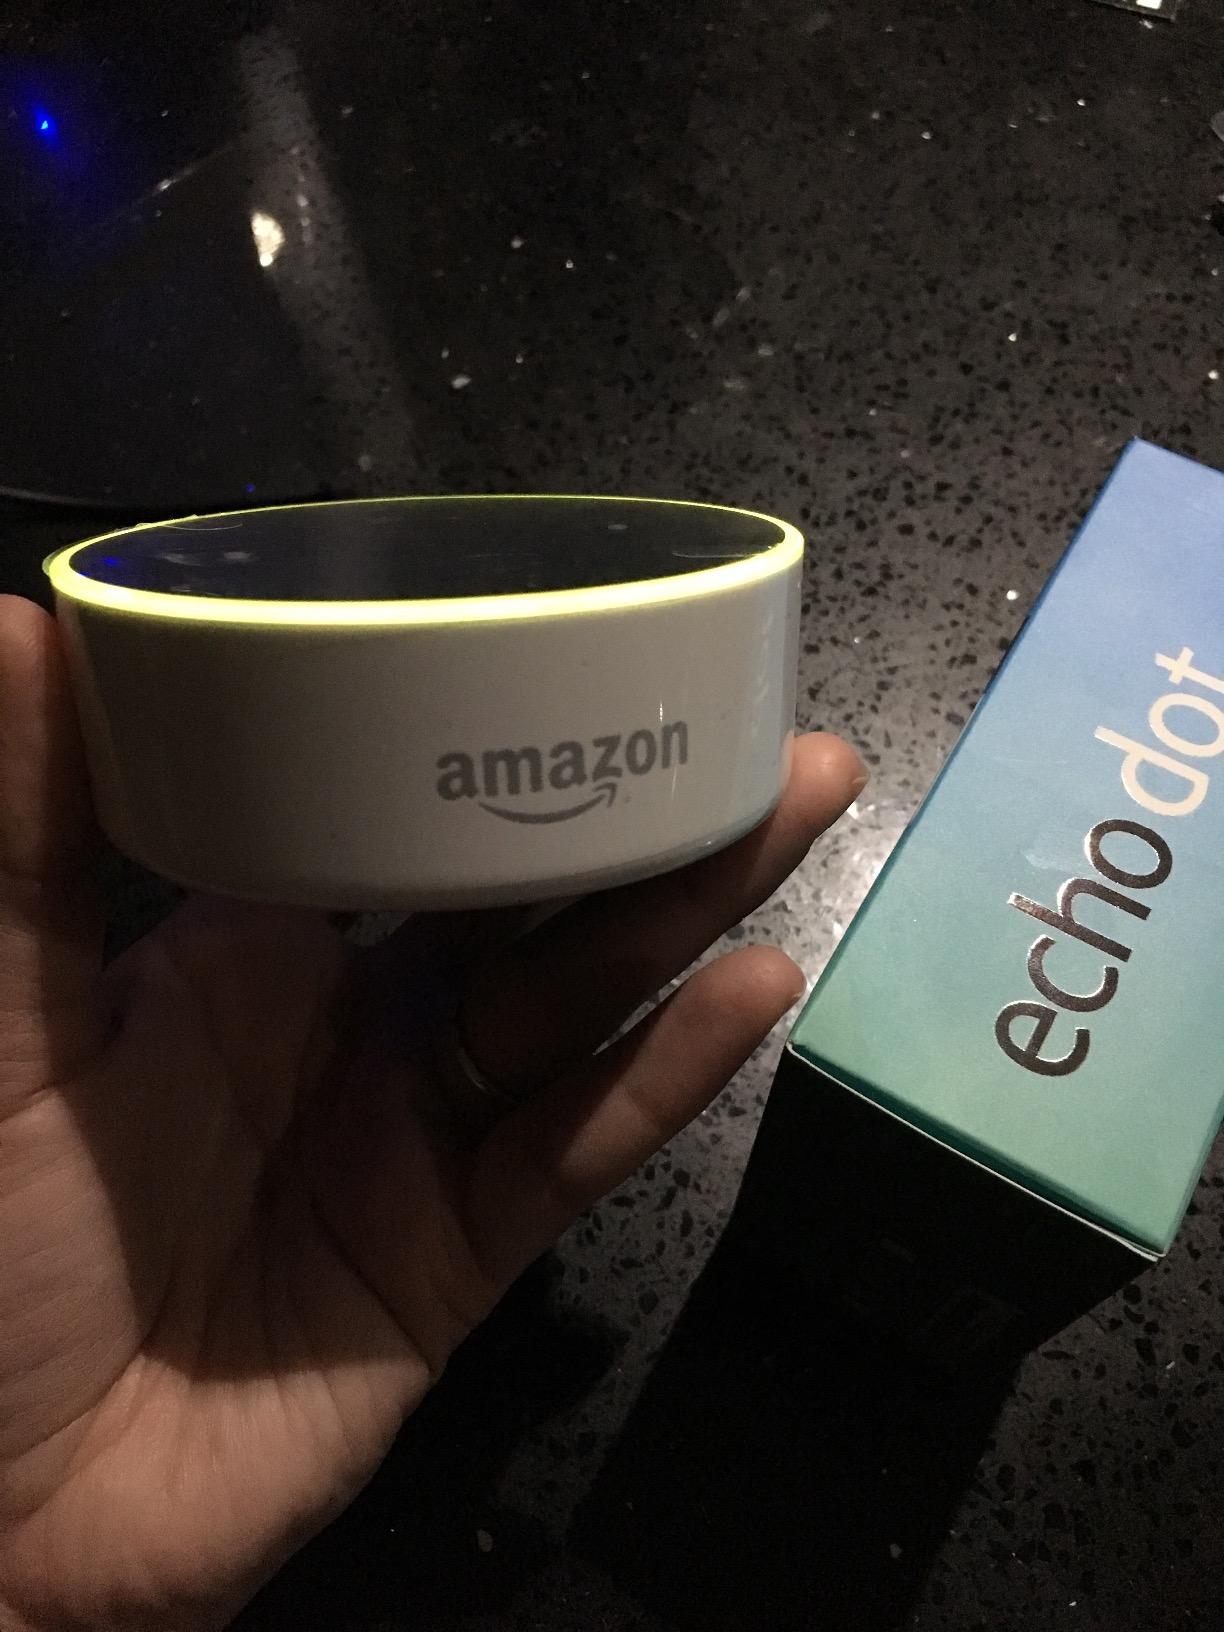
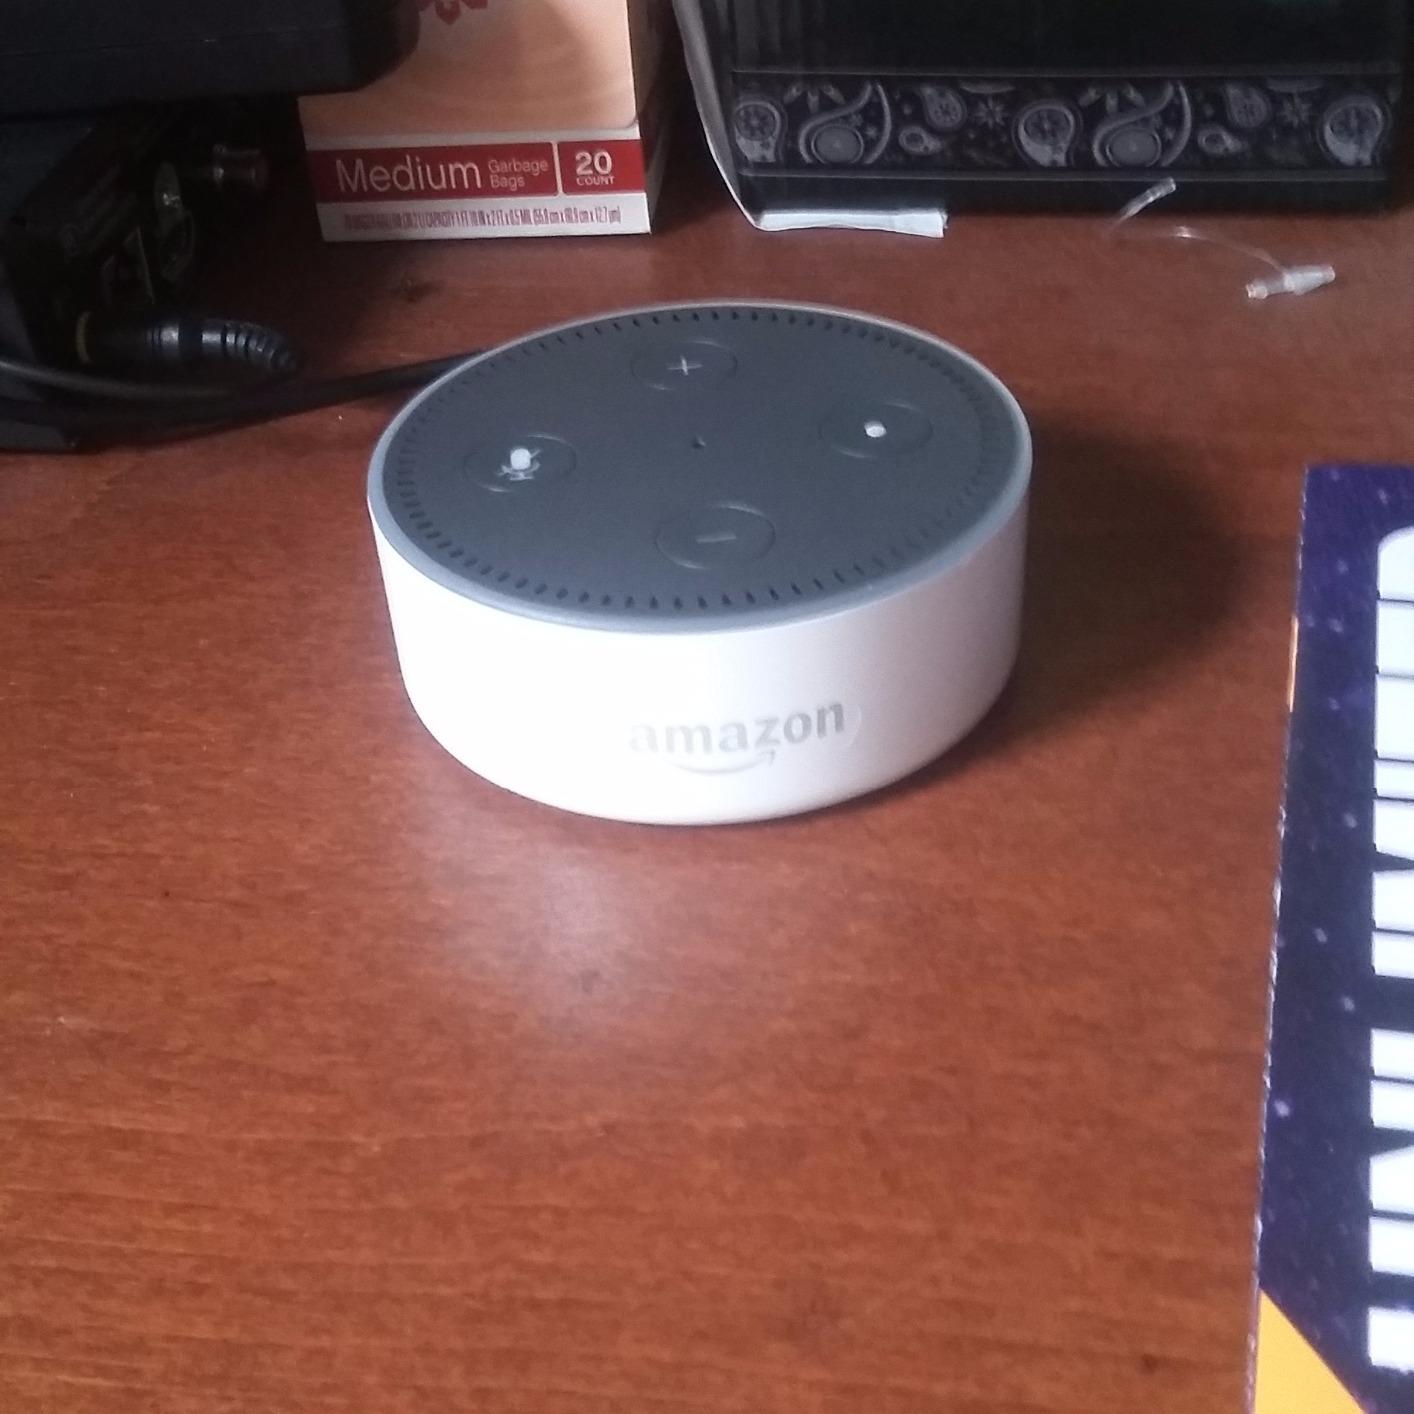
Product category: speaker
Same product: yes